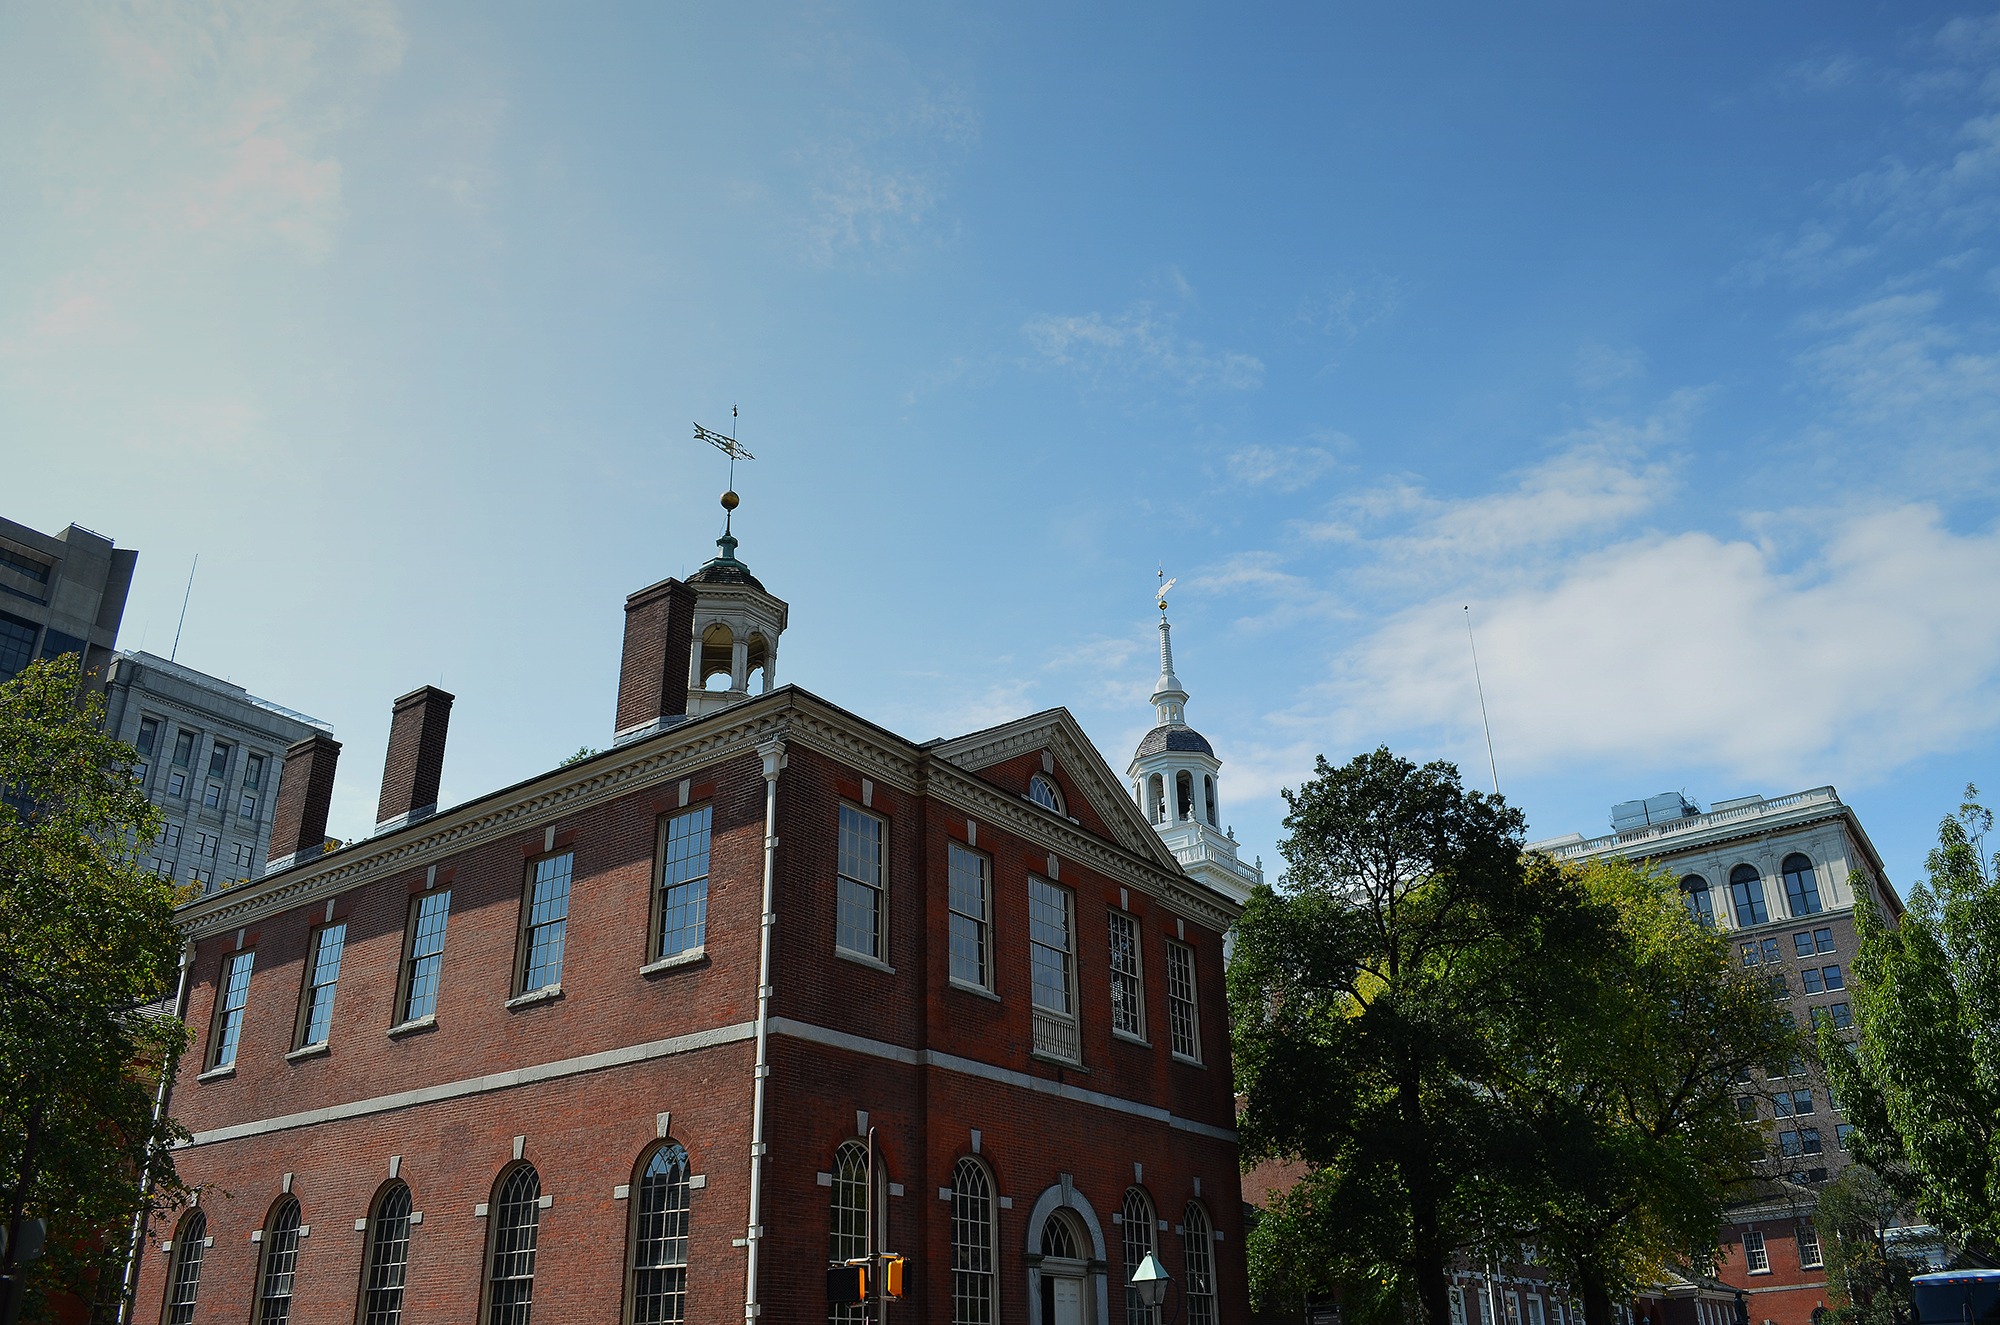
architecture, structure, town, building, old, city, cityscape, downtown, spring, landmark, historic, tourism, design, history, estate, philadelphia, aged, neighbourhood, architecture design, urban area, independence hall, human settlement